The Amazing Race 6 (Latin American season)

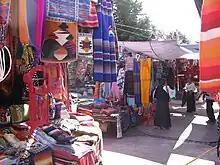
One Detour task required teams to set up a stall in the market of Otavalo.

This season's first Detour was a choice between "Armar" (Assemble) or "Tejer" (Weave). In "Armar", teams had to travel to the market and properly set up a stall using a completed stall for reference to receive their next clue. In "Tejer", teams made their way to the Kinti Wasi Intercultural Center. There, they would have to use a loom to weave four traditional friendship bracelets that each followed a specific pattern to receive their next clue. For each Detour, there were only five workstations available.